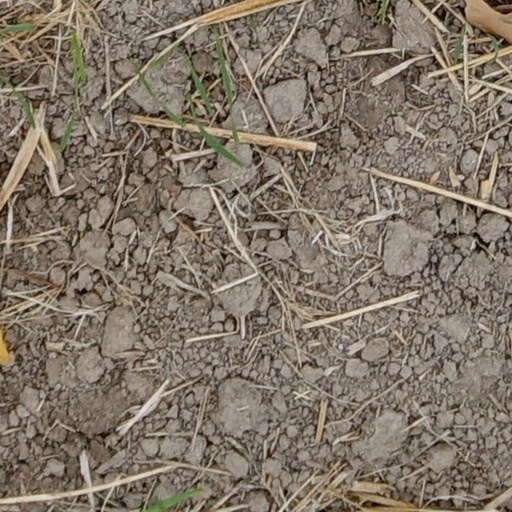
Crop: wheat